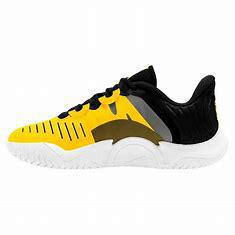
Brand: Nike
Model: Court Air Zoom GP Turbo